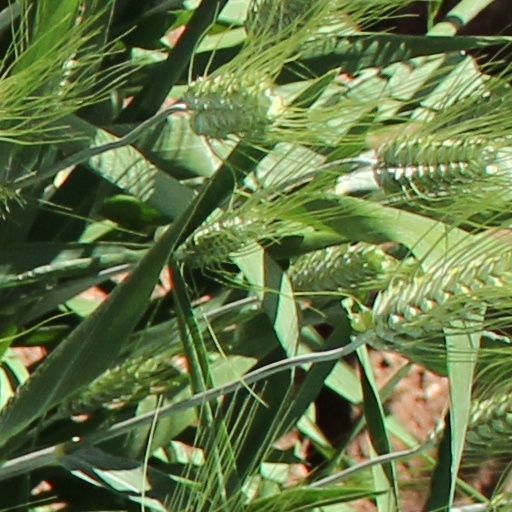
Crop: wheat